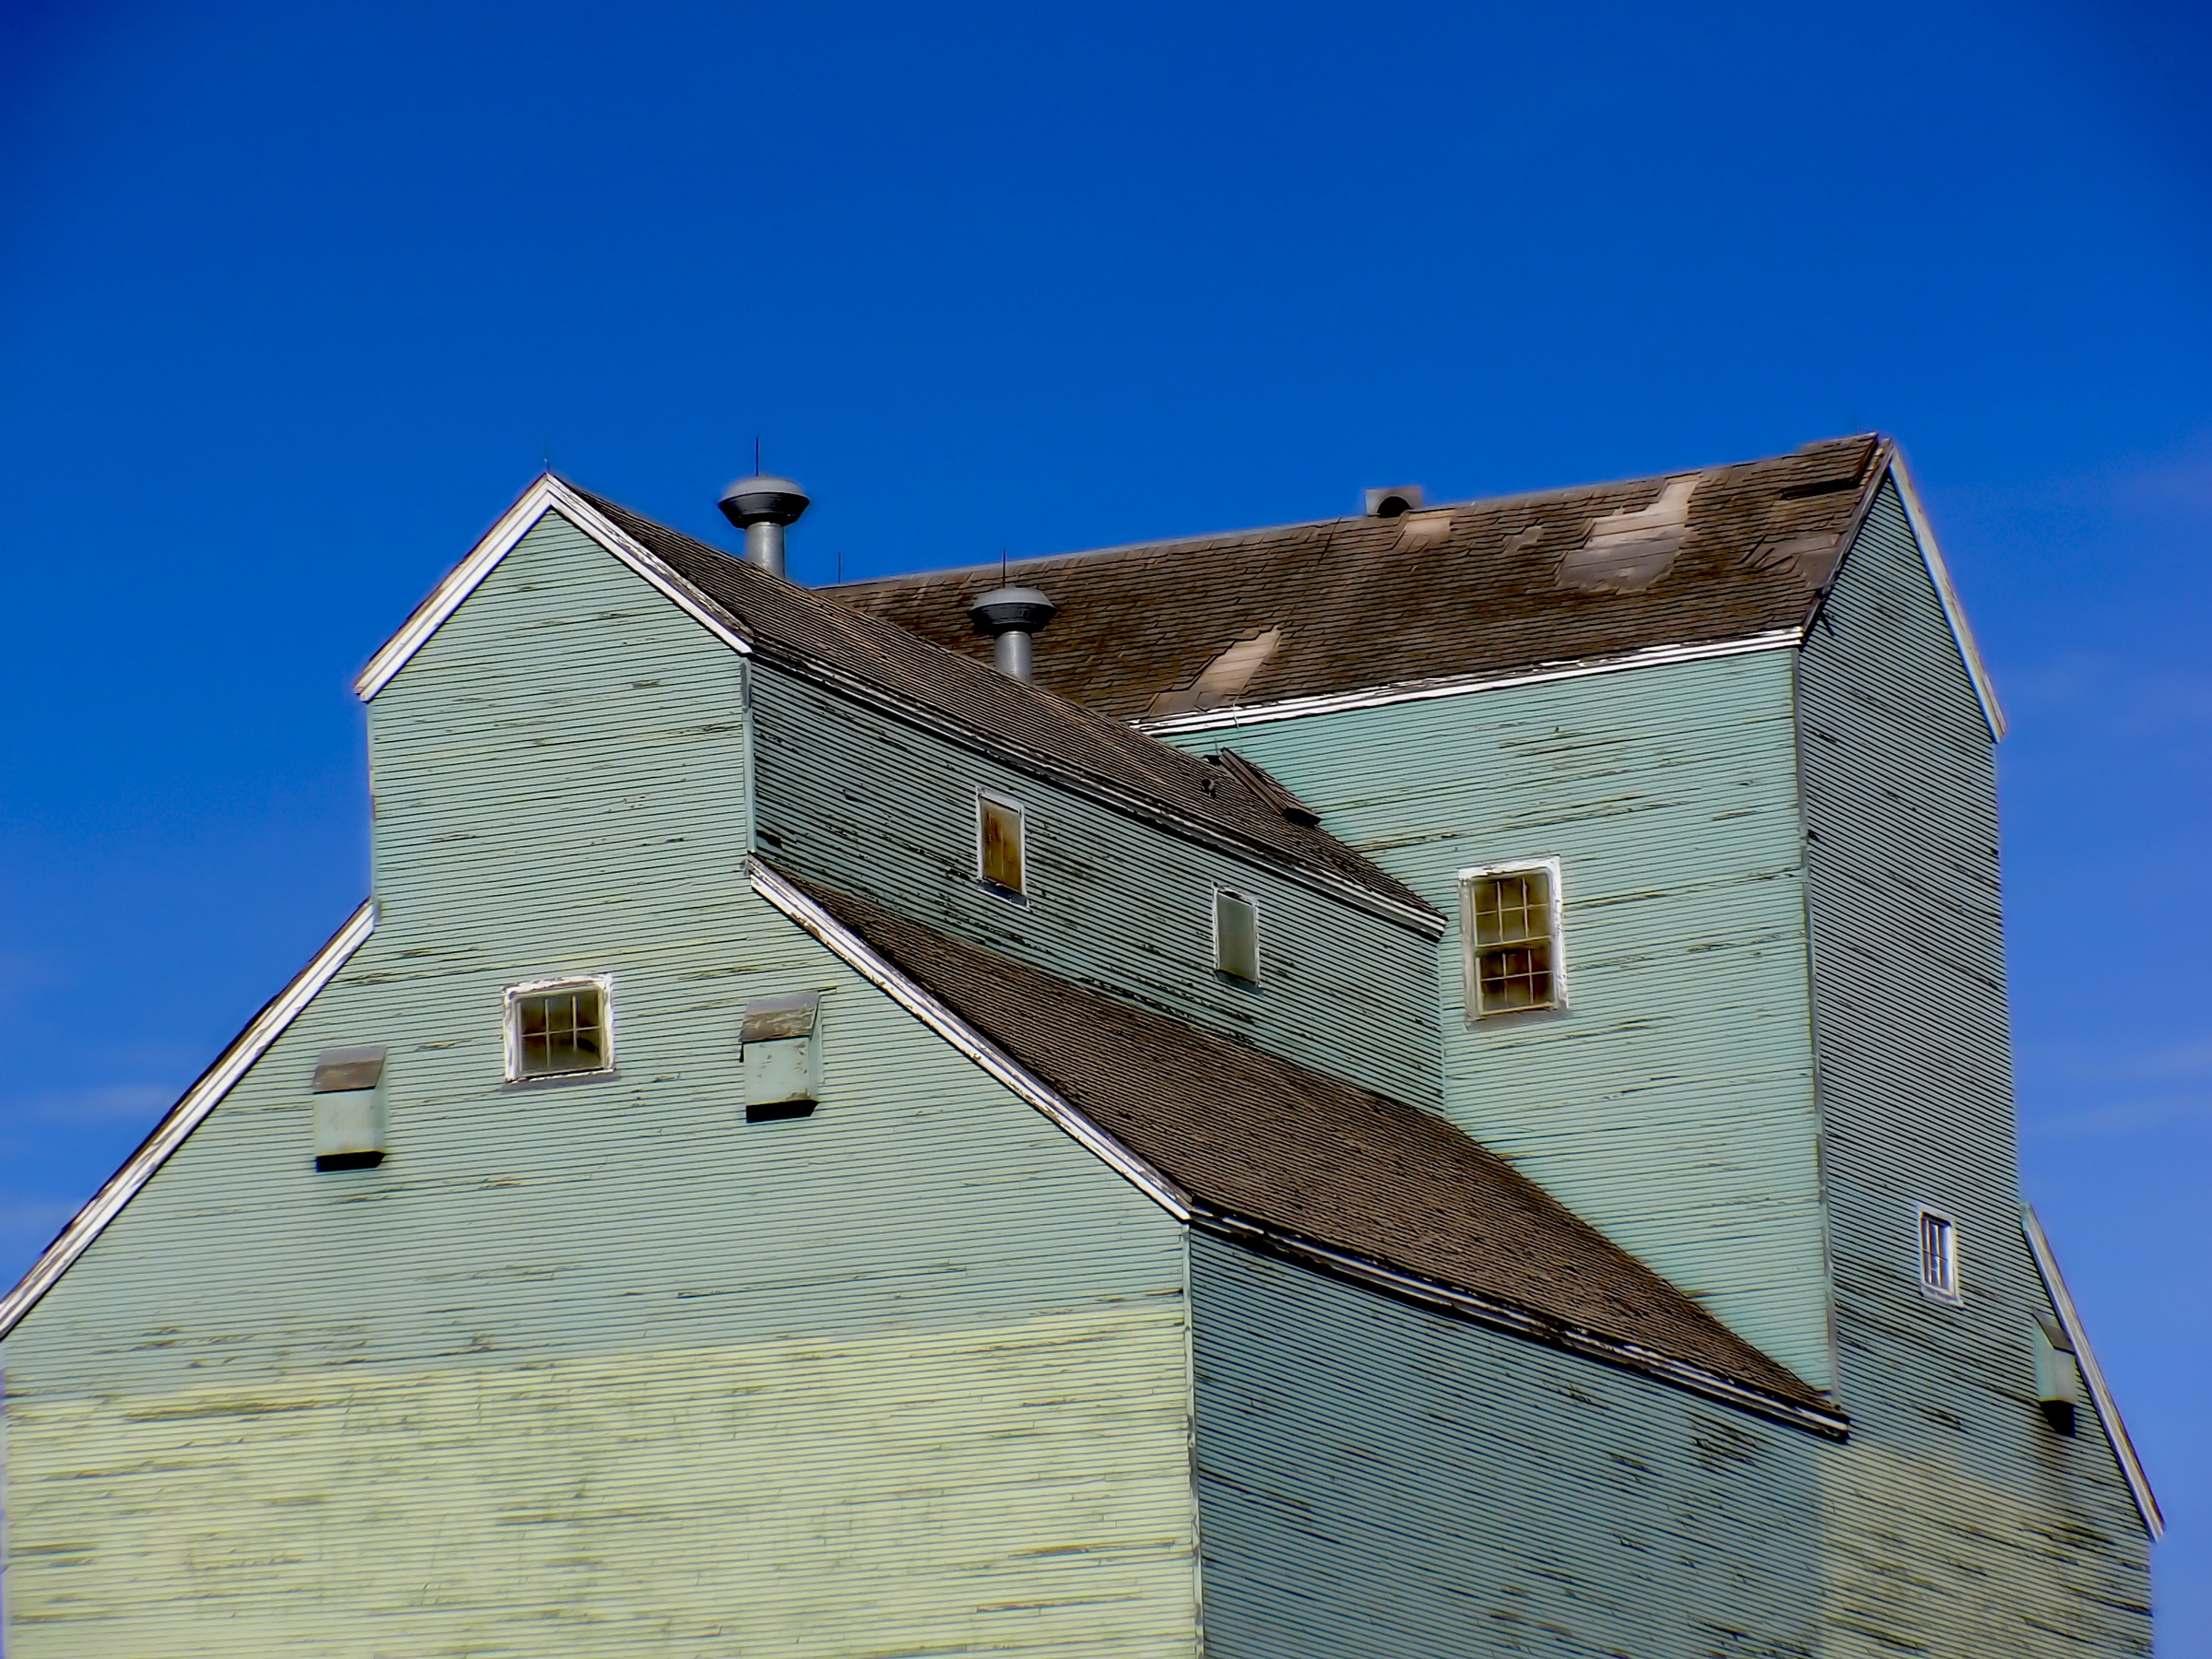
architecture, sky, house, roof, building, tower, facade, blue, church, place of worship, bell tower, canada, steeple, silos, lumixfz30, bridgecamera, alberta, sages, grainelevators